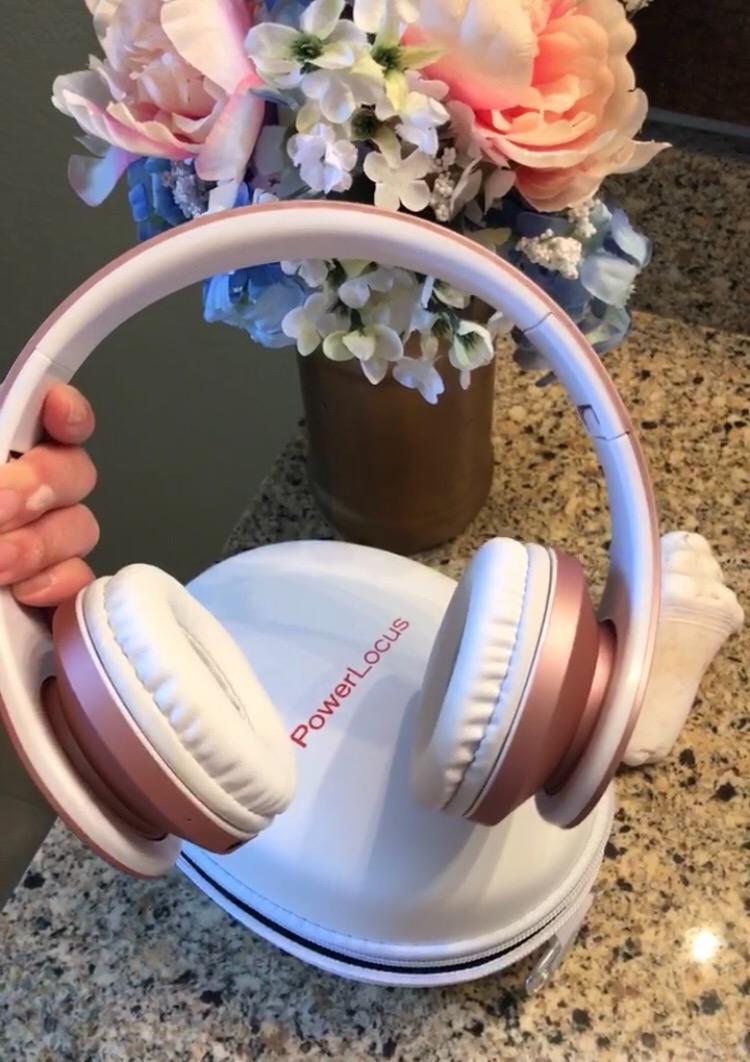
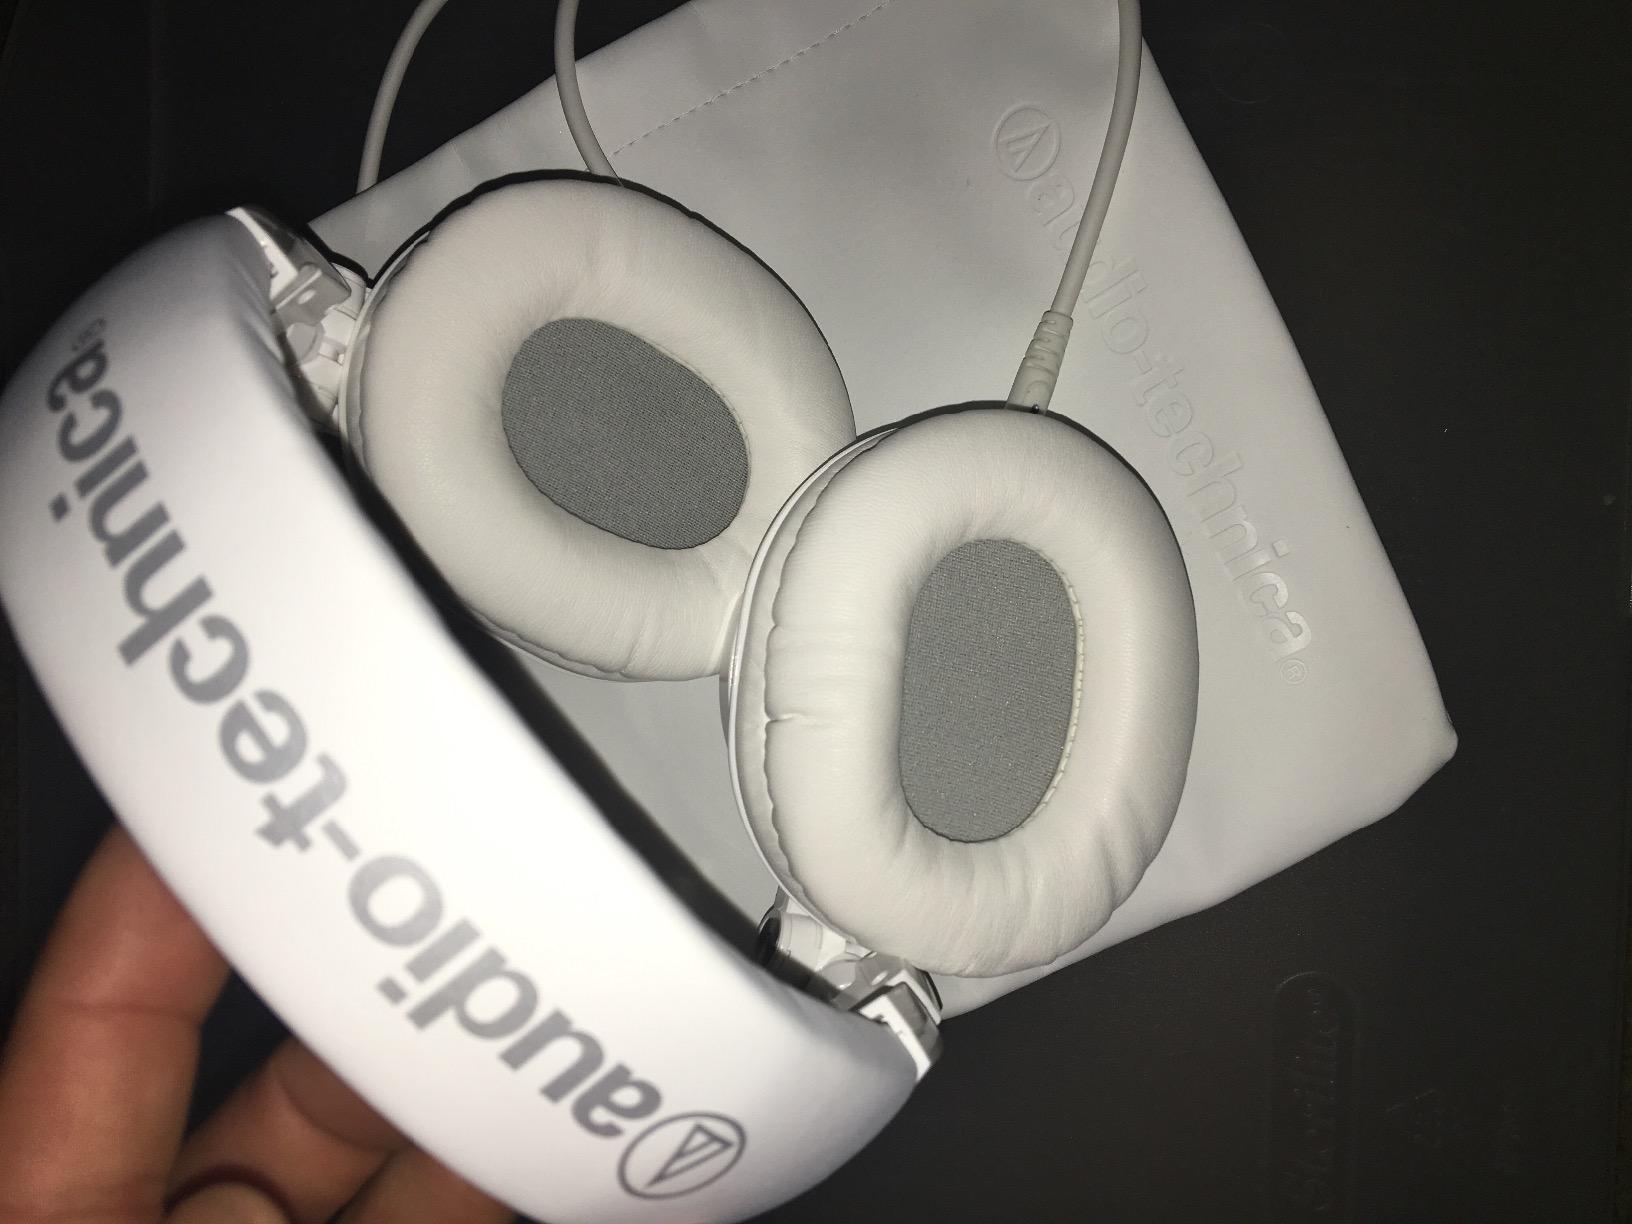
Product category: headphones
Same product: no